1969 Santa Barbara oil spill

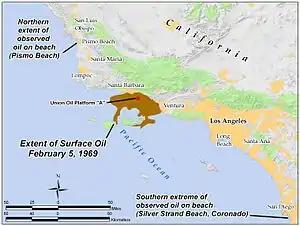
Extent of the spill on the ocean surface on February 5, 1969, showing the northward and southward extremes of observed oil during the year.

The disturbances on the surface of the ocean, which began to appear only 14 minutes after the blowout, expanded during the next 24 hours. The largest was a dramatic boil-up about east of the platform; another smaller disturbance broke the ocean surface about west of the platform, and several smaller areas of bubbling could be observed around the platform itself. Even after the well was further plugged at the platform with drilling mud during the next week, these continued to boil up. Investigators later determined that oil and gas was emerging uncontrolled through five separate rips on the ocean floor.